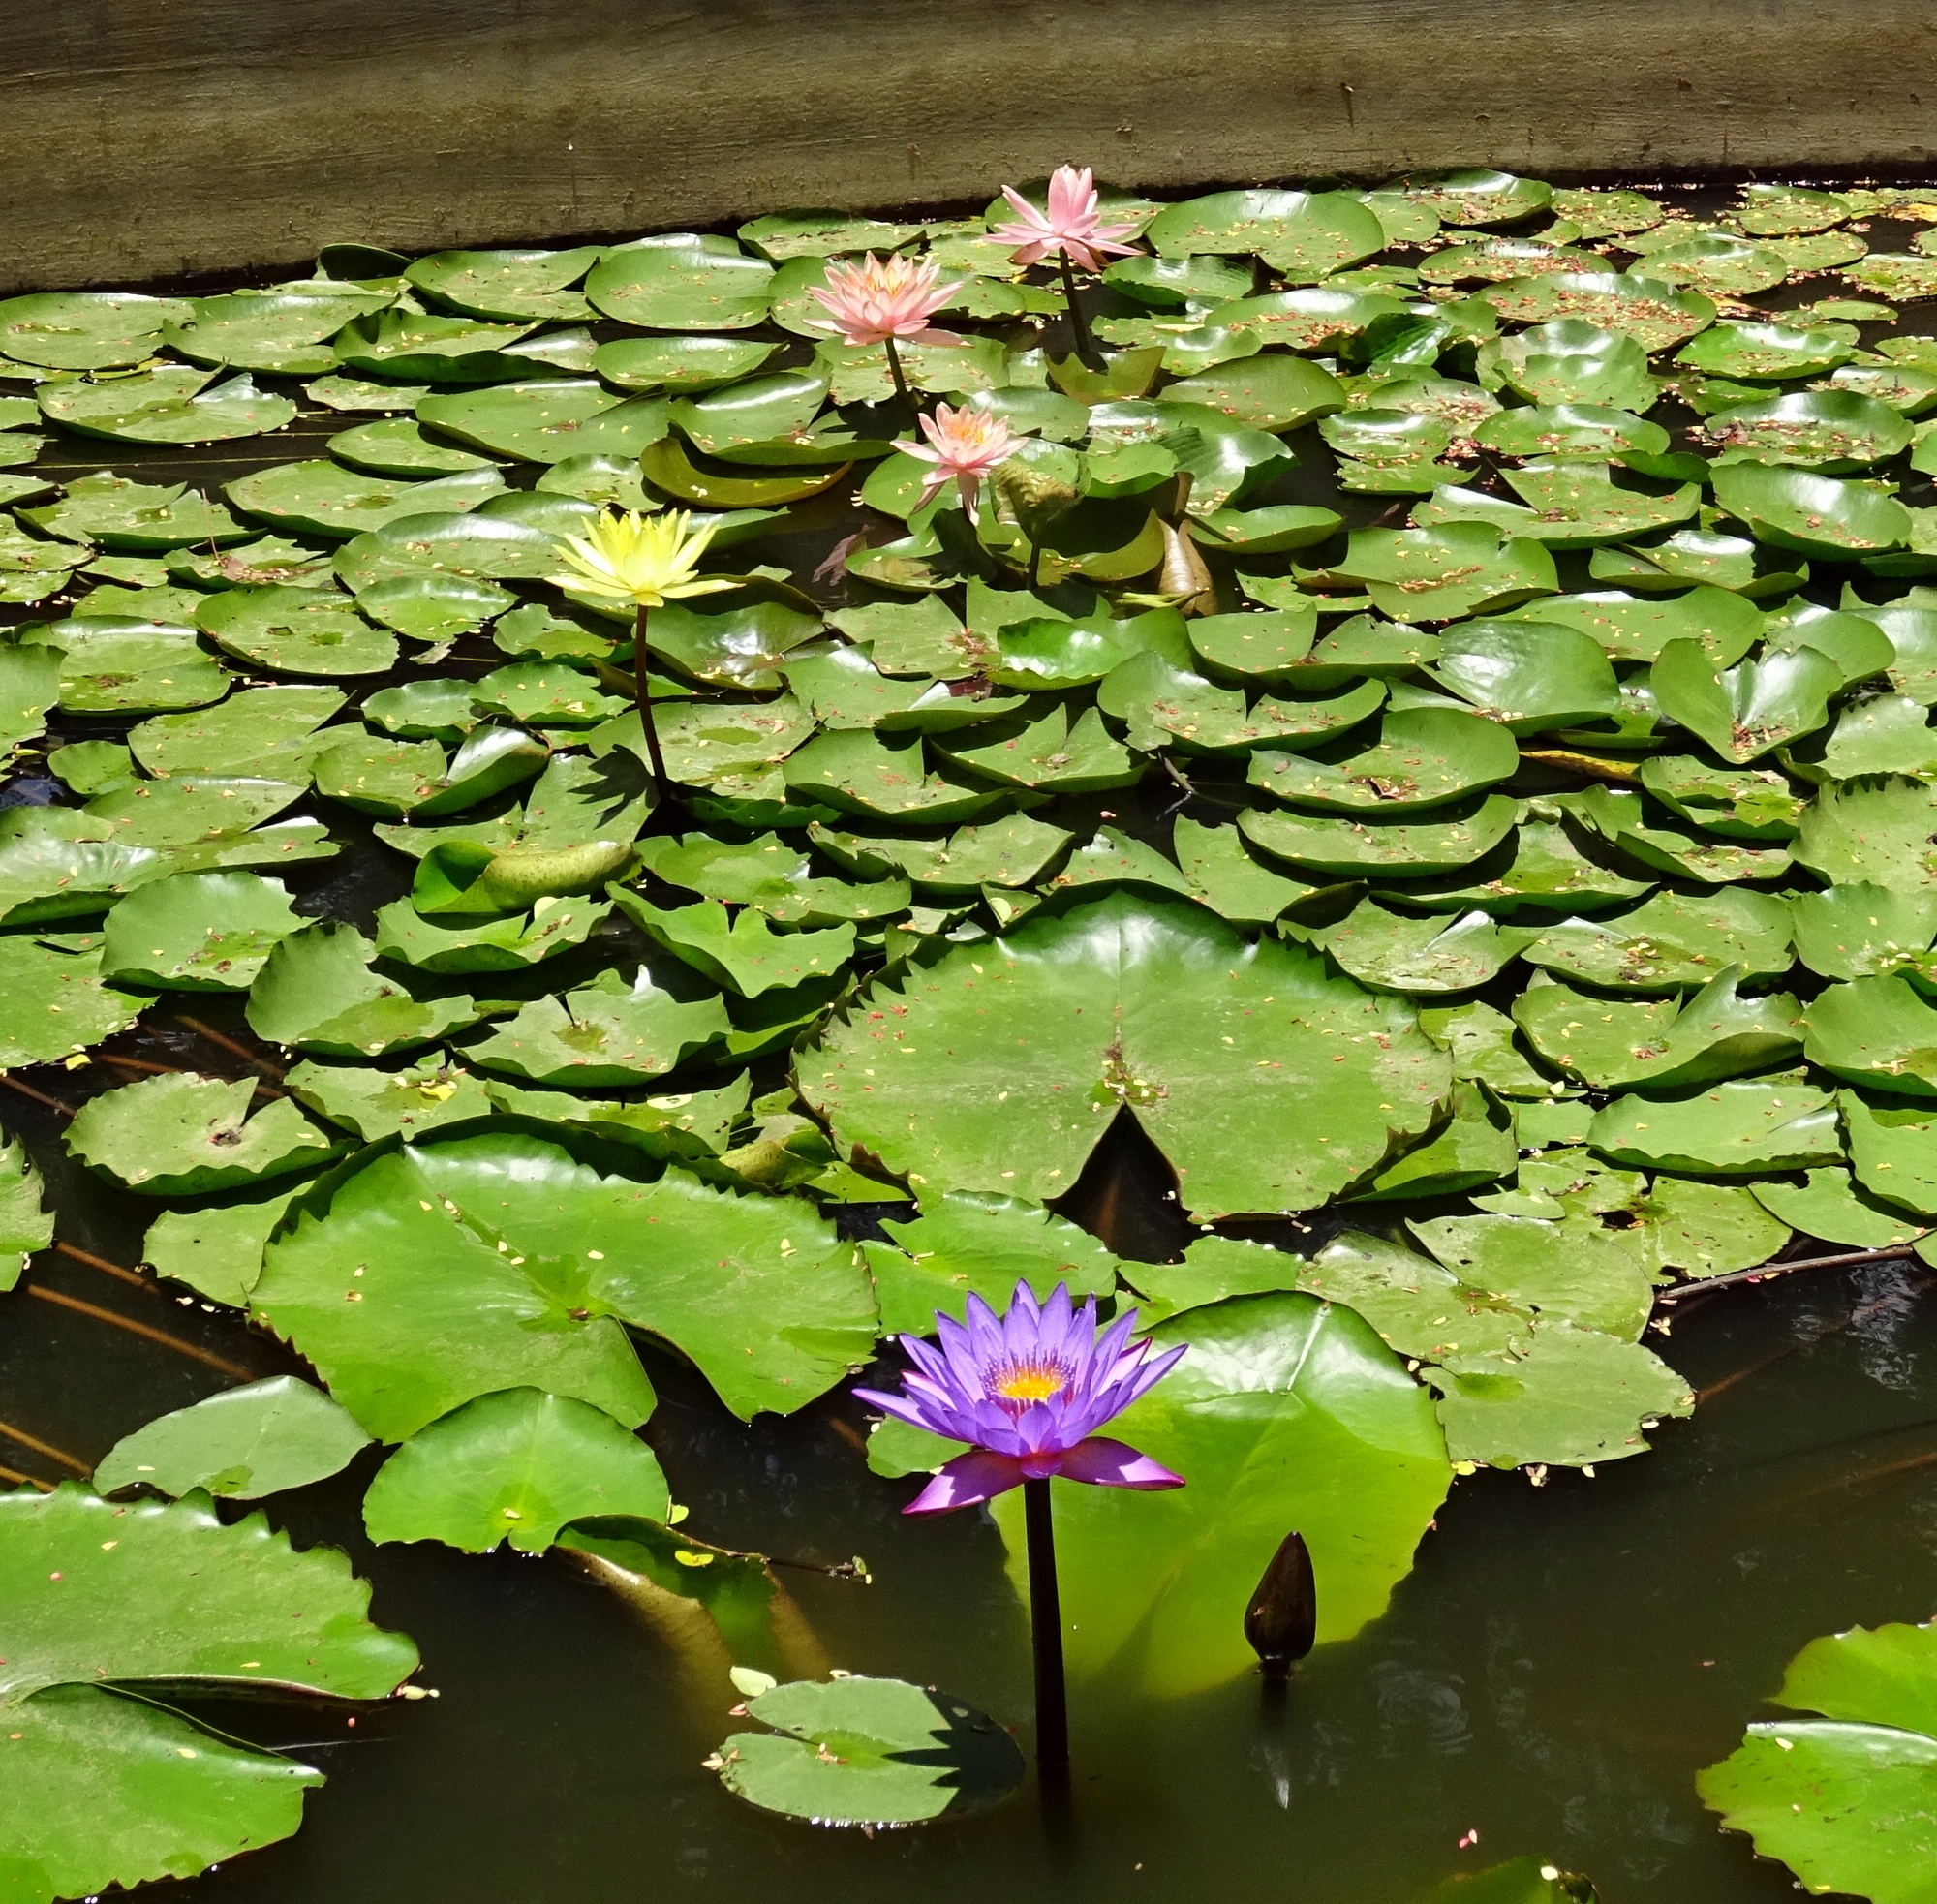
water, nature, grass, blossom, plant, lawn, leaf, flower, purple, petal, bloom, pond, green, jungle, tropical, botany, aquatic, yellow, garden, sacred lotus, aquatic plant, dharwad, flora, botanical, peach, lotus, india, botanical garden, lily, oriental, karnataka, fish pond, lotus family